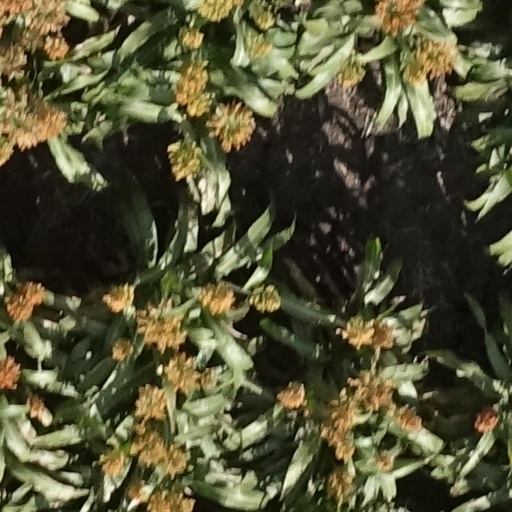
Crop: sorghum